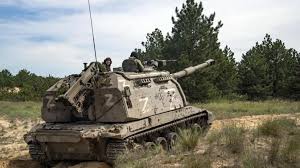
Label: Self Propelled Artillery